Matangi

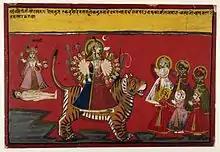
The painting of Goddess Matangi in Brooklyn Museum

Matangi is often named as the ninth Mahavidya. A list contained within the prose of the "Mundamala" equates Vishnu's ten avatars with the ten Mahavidyas. The Buddha is equated to Matangi. A similar list in the "Guhyatiguhya-Tantra" omits Matangi altogether, however the scholar Sircar interprets the goddess Durga – equated to the avatar Kalki in the list – as an allusion to Matangi.